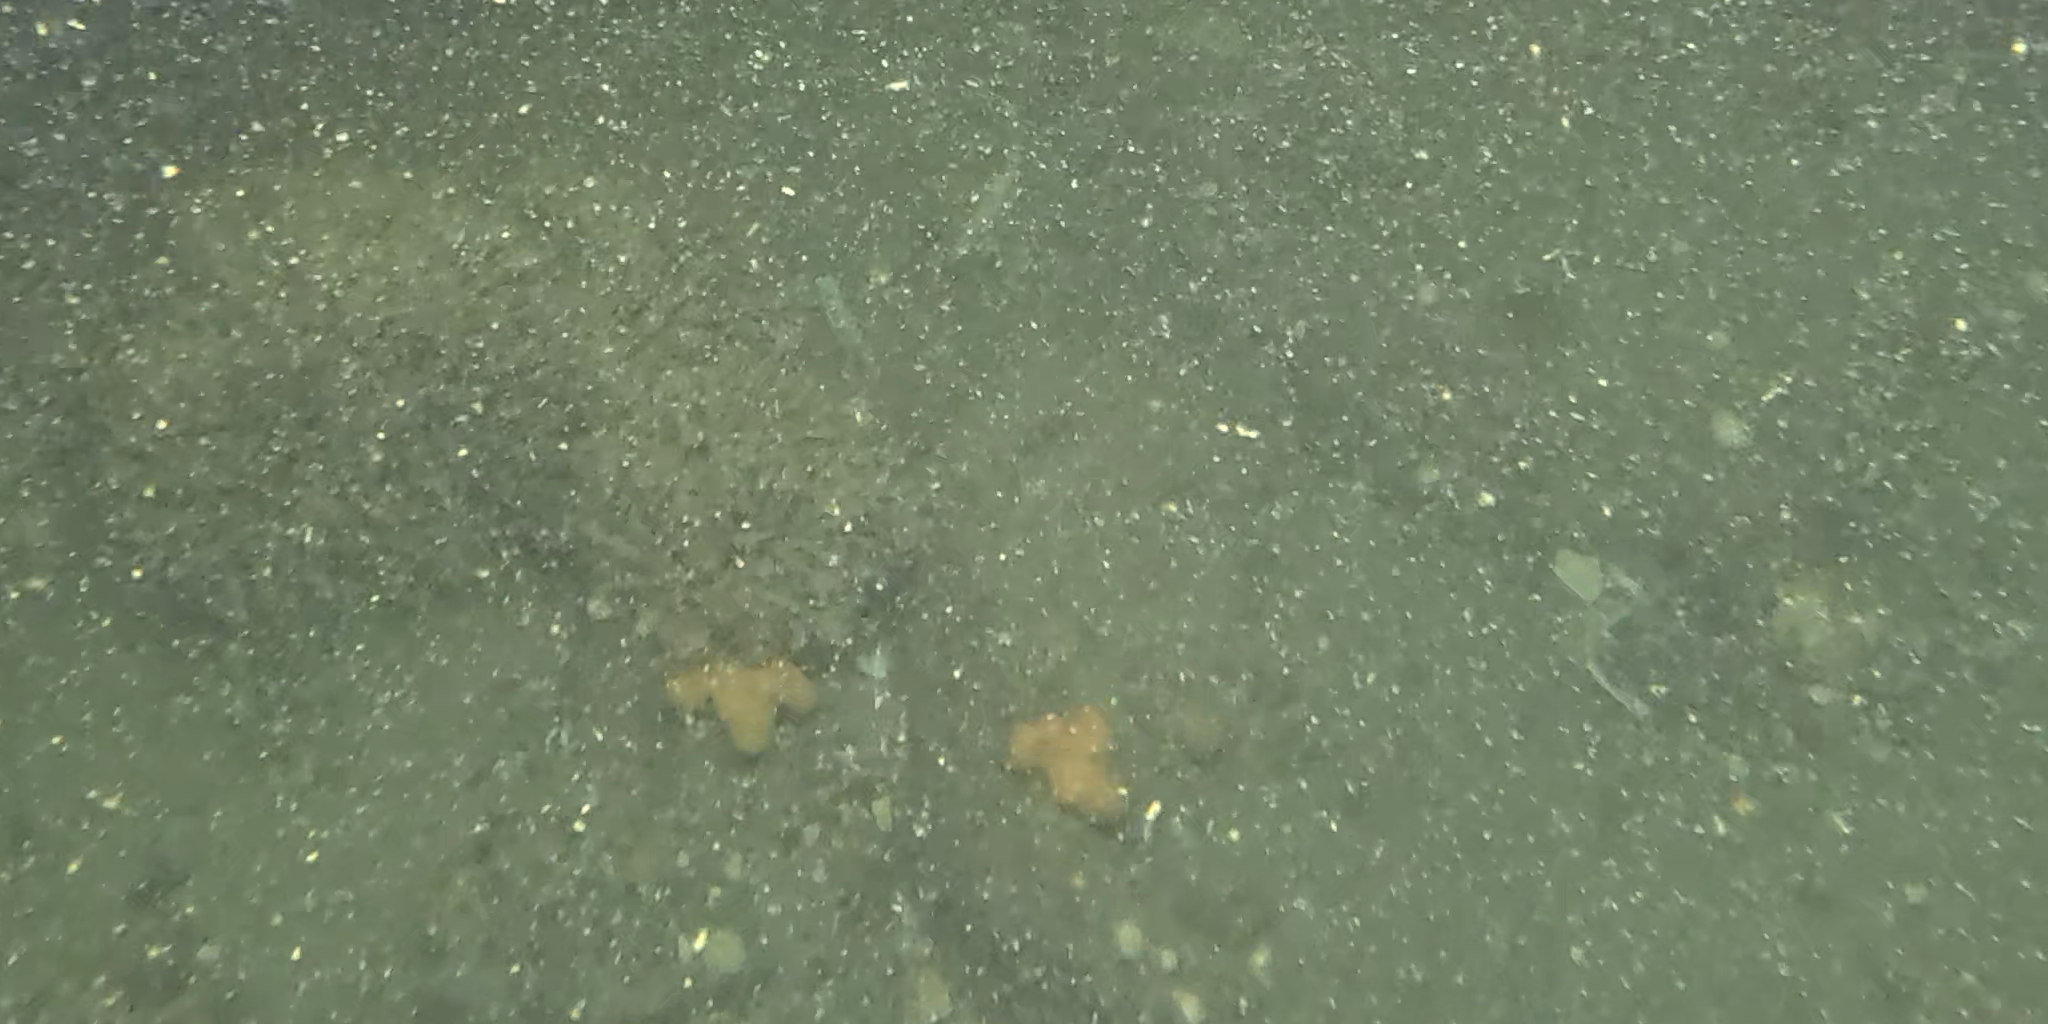
Seabed habitat: stone